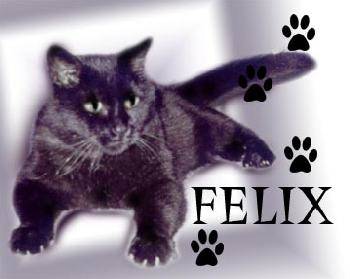
Label: cat